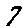
Label: 7